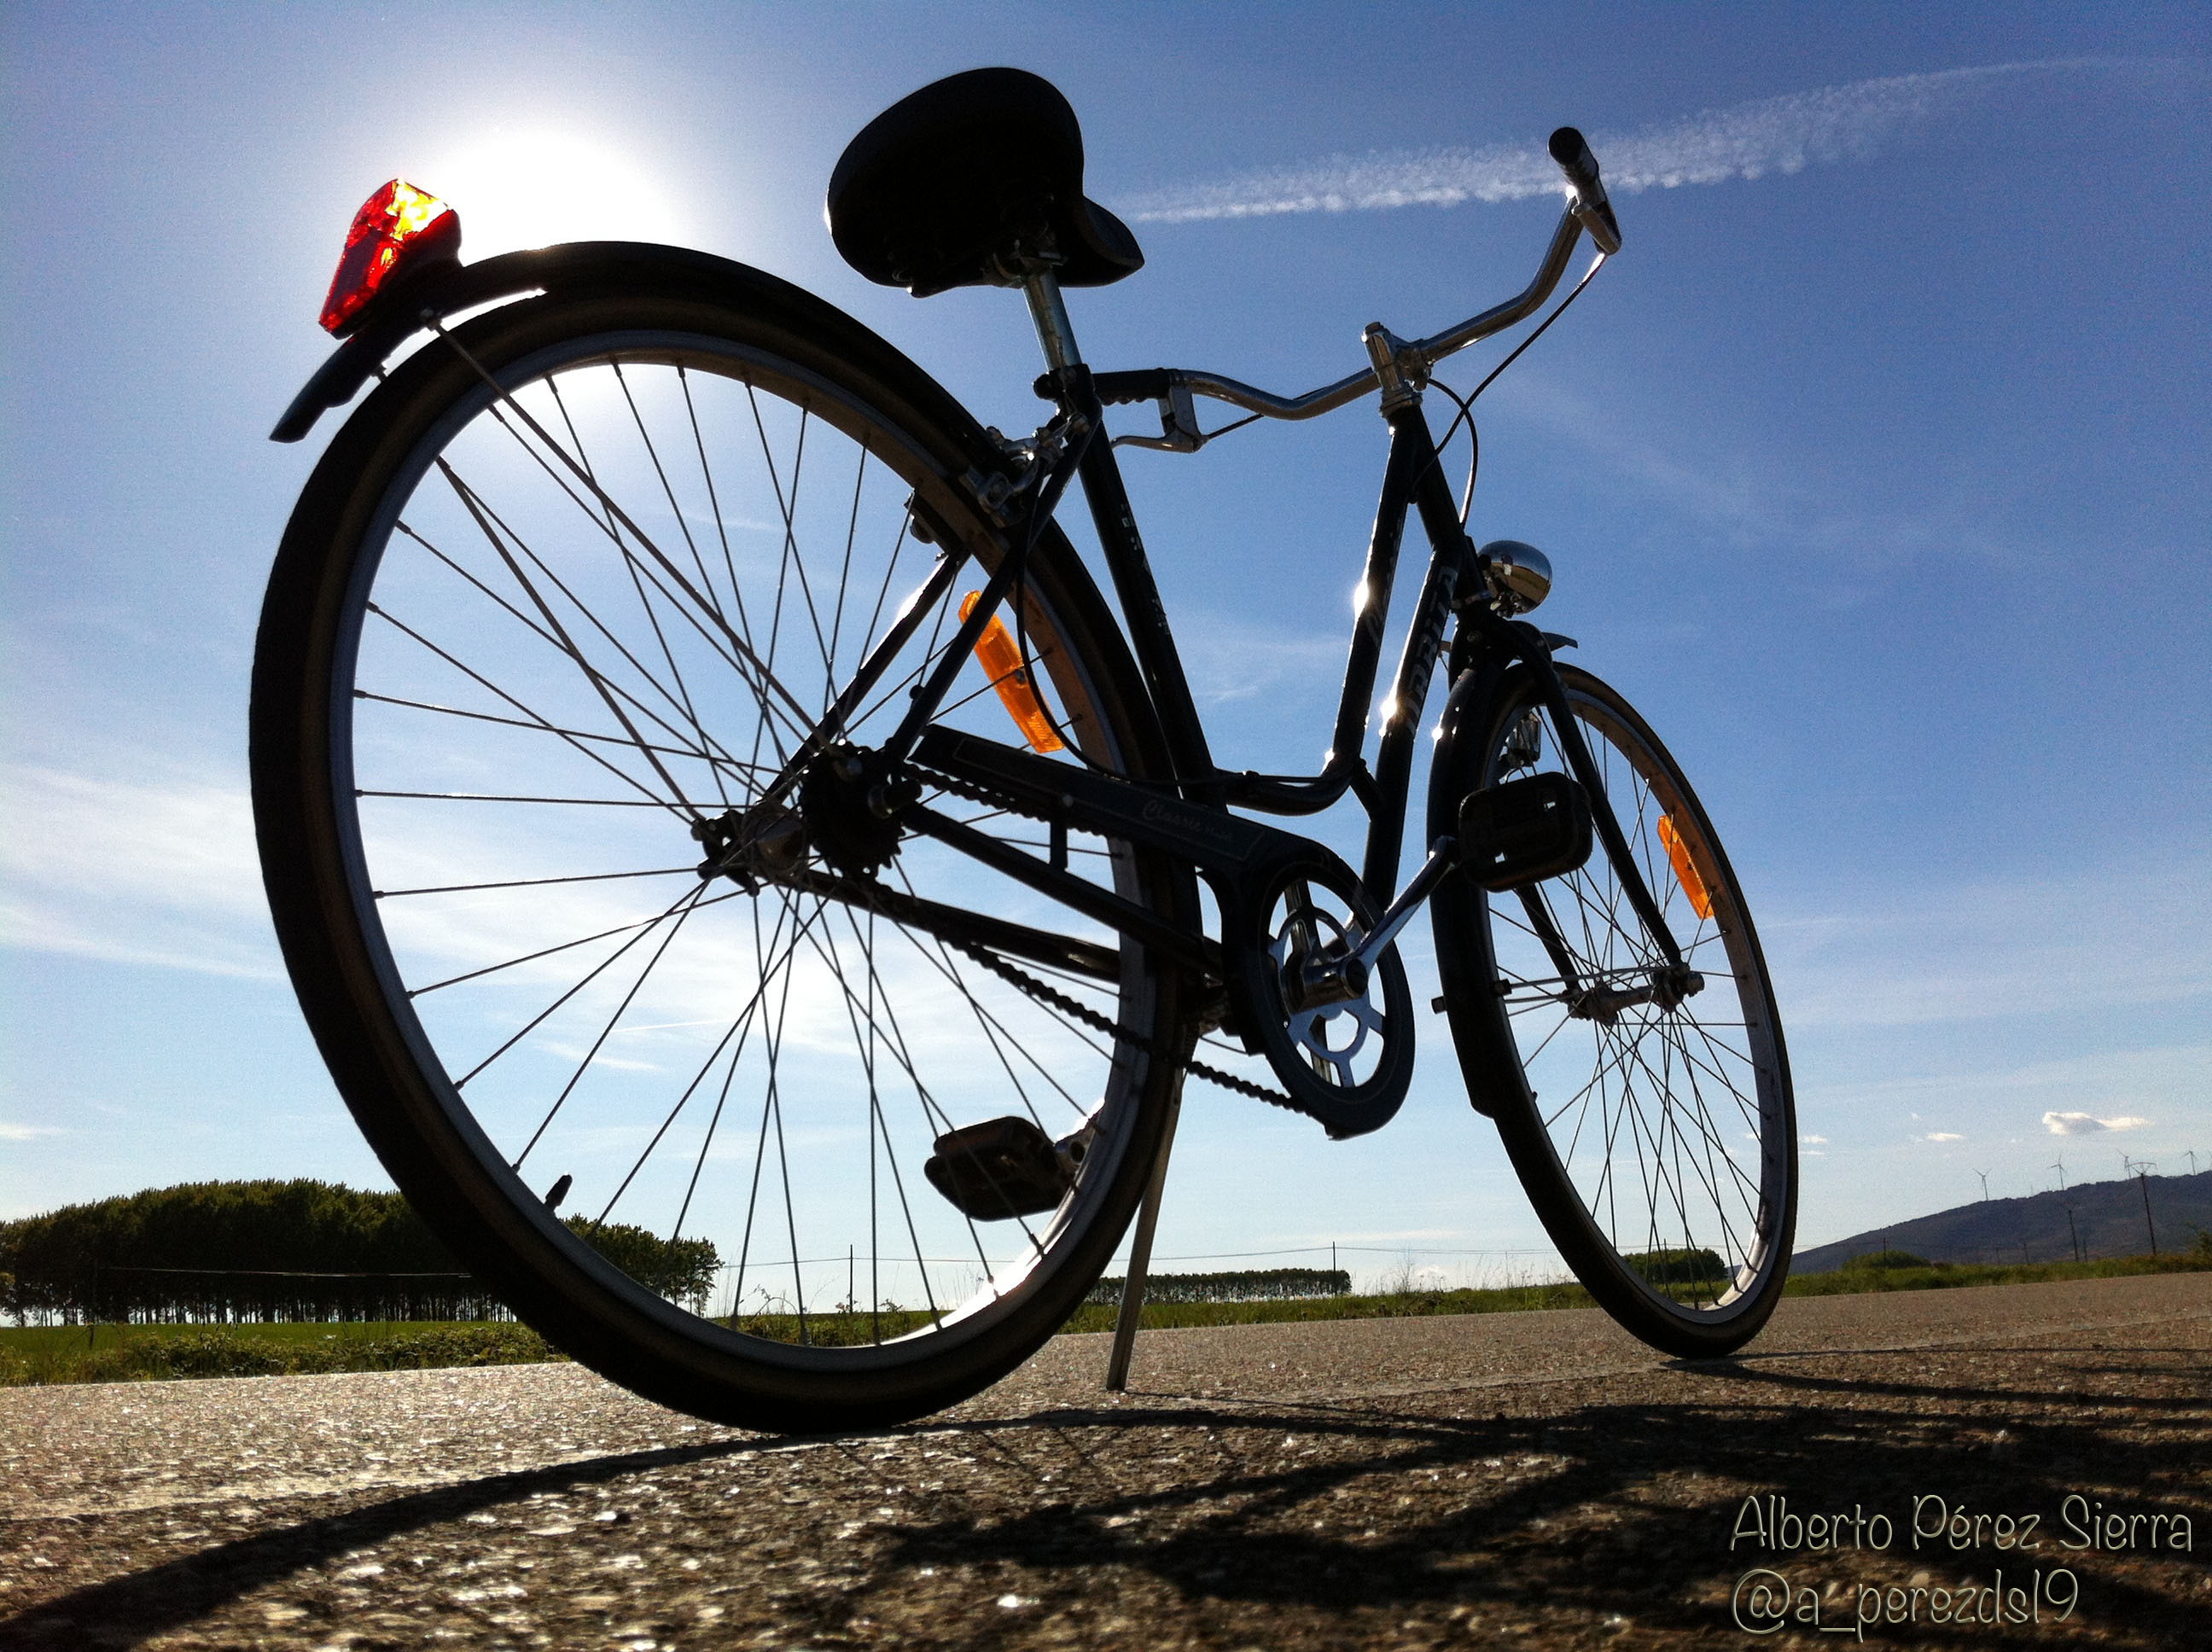
sky, sunset, road, wheel, old, bicycle, bike, travel, cyclist, vehicle, blue, sports equipment, mountain bike, cycling, bicycles, backlight, bicycle frame, bicycle wheel, road cycling, land vehicle, cycle sport, cyclo cross bicycle, cyclo cross, bicycle racing, bmx bike, road bicycle, racing bicycle, hybrid bicycle